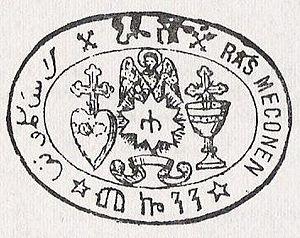
Premier sceau de Ras Mekonnen (1890-1897)
Le ras Mekonnen Welde Mikaél, également connu sous son nom de cavalier Abba Qagnew est un homme politique et militaire éthiopien. Il est le père de Teferi Mekonnen, plus connu sous le nom de règne d'Haïlé Sélassié.